The Memoirs of Cleopatra

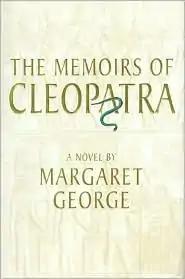
First edition

The Memoirs of Cleopatra is a 1997 historical fiction novel written by American author Margaret George, detailing the purported life of Cleopatra VII, Queen of Egypt. Published on April 15, 1997, it landed on "The New York Times" Best Seller list for Fiction Hardcover. In 1999, the American network ABC adapted it for television, and released it as a four-part mini series entitled "Cleopatra" starring the French-Chilean actress Leonor Varela alongside Timothy Dalton and Billy Zane.